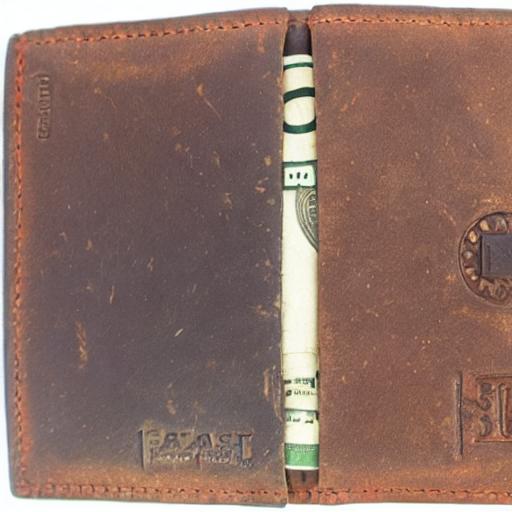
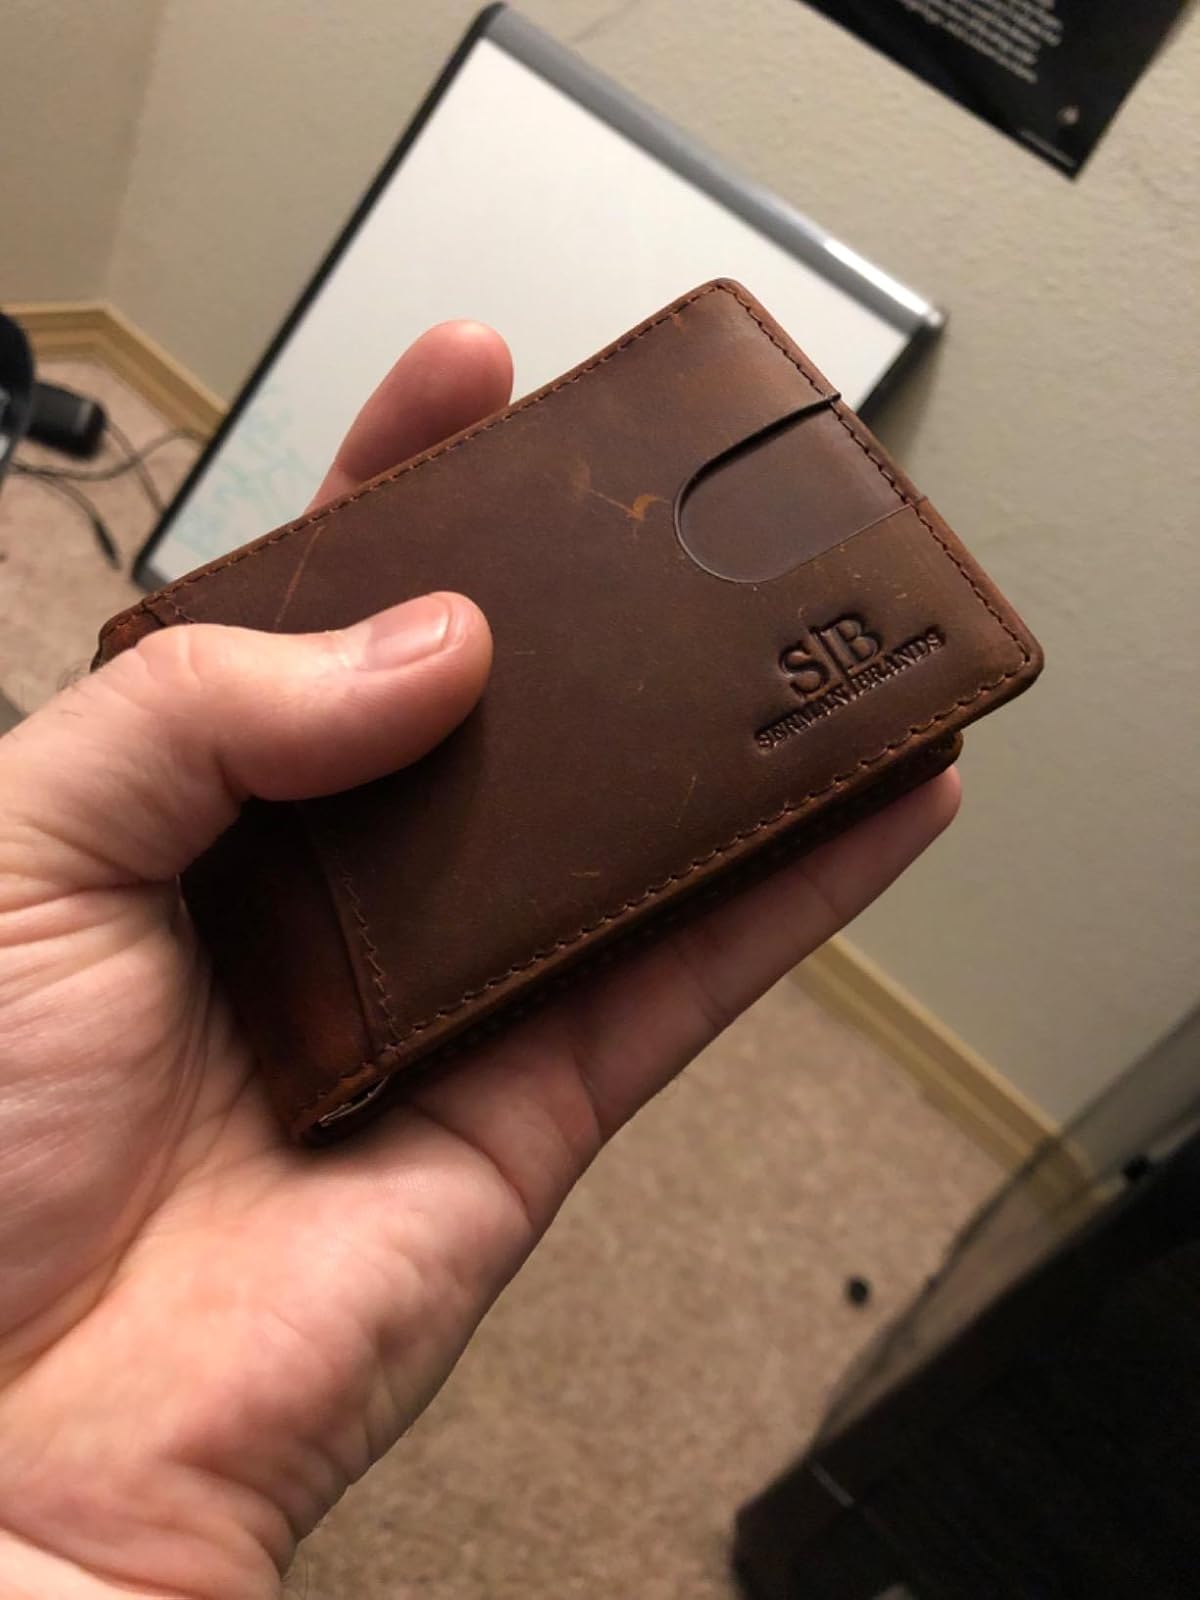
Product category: accessories_wallet
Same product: no